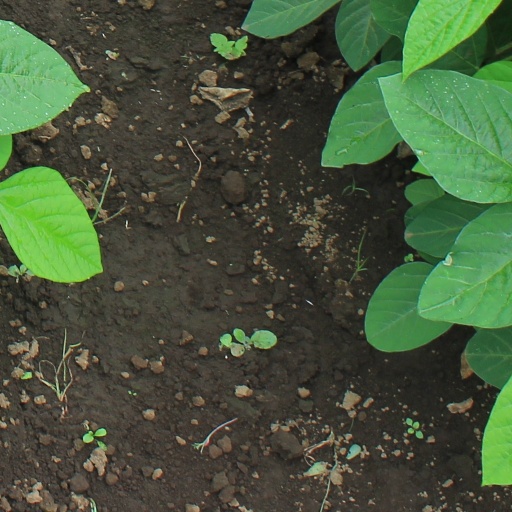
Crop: soybean